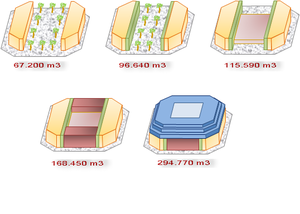
L'Eixample est l'un des dix districts de la ville de Barcelone. Son nom signifie en français « Extension », « Élargissement » ou « Agrandissement ». Il constitue en effet la plus vaste extension urbaine planifiée de Barcelone. Sa création date de 1859 lors de la mise en œuvre du plan Cerdà de l'urbaniste Ildefons Cerdà.
Le plan Cerdà est un plan de réforme, d'aménagement et d'extension urbaine de la ville de Barcelone proposé en 1860 par Ildefons Cerdà. C'est un plan hippodamien avec une structure quadrangulaire, régulière et ouverte. Ce projet est à l'origine de la renaissance de la cité comtale.